Royal Lodge

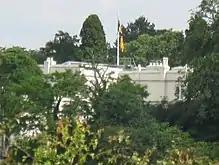
The banner of the Duke of York can be seen on a flagpole atop Royal Lodge in 2008

Royal Lodge dates back to the mid-seventeenth century, with a house on the site by 1662. By 1750, the small Queen Anne style brick house was being used in conjunction with the adjacent dairy. By this time, it was known variously as the Lower Lodge to distinguish it from Cumberland Lodge, then known as the Great Lodge, or the Dairy Lodge.